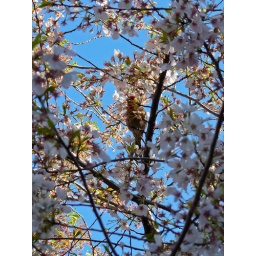
bird in a tree